C/2020 F8 (SWAN)

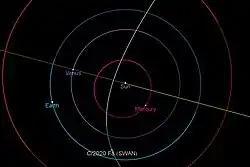
C/2020 F8 (SWAN)'s orbit

The Minor Planet Center initially listed the orbit as bound with formula_1. With a short 18-day observation arc JPL listed the comet as hyperbolic with an eccentricity of , but a longer observation arc was needed to refine the uncertainties and either confirm its hyperbolic trajectory, or determine its orbital period of thousands or millions of years. With a 40-day observation arc it was possible to determine that it came from the Oort cloud on a Hyperbolic trajectory and that the outbound orbit will last ~11,000 years.